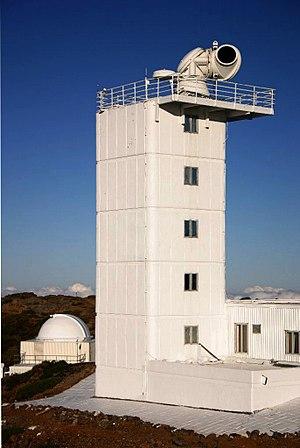
Un télescope solaire est un télescope destiné exclusivement à l'observation du Soleil.
Le Swedish Solar Telescope est une lunette solaire rattachée à l'Observatoire du Roque de los Muchachos, située à La Palma. Il est géré par l'Institut for Solar Physics de l'Académie royale des sciences de Suède. Sa lentille primaire d'un mètre de diamètre en fait la deuxième plus grande lunette astronomique utilisée au monde.